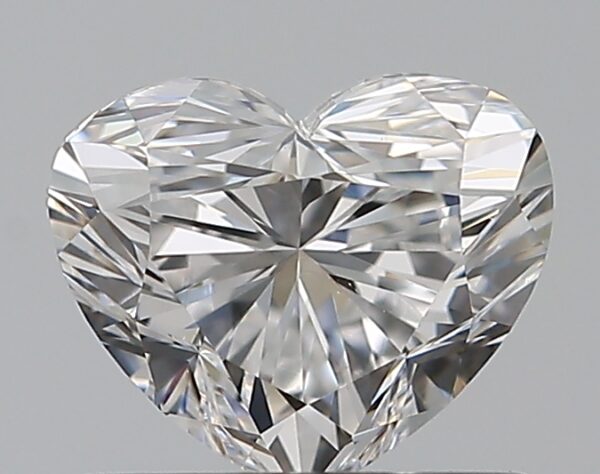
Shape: heart
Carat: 0.7
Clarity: VS2
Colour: E
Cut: EX
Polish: EX
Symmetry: VG
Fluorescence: N
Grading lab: GIA
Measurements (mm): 5.14 x 6.08 x 3.68